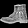
Label: Ankle boot